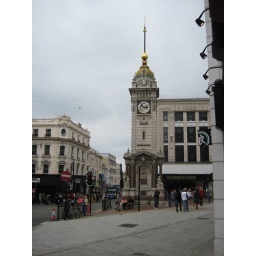
The clock tower in Brighton